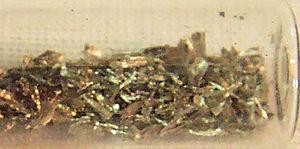
Le cobalt est l'élément chimique de numéro atomique 27, de symbole Co.